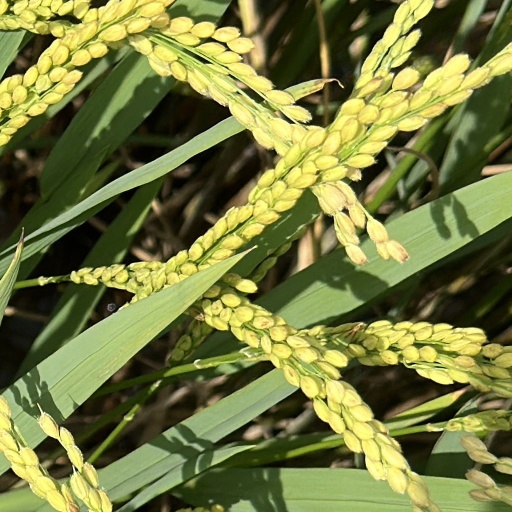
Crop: rice